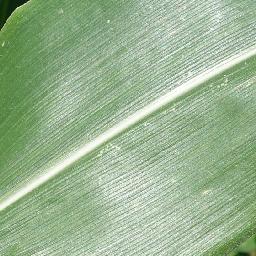
Label: Corn_(Maize)___Healthy